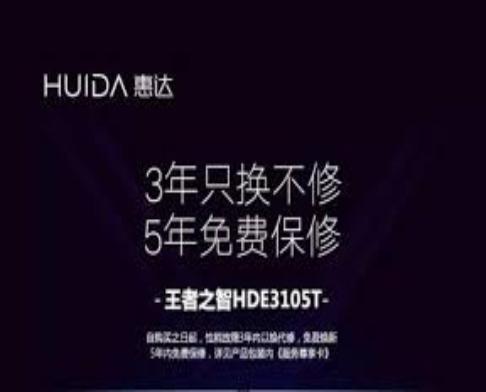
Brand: huida
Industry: Necessities